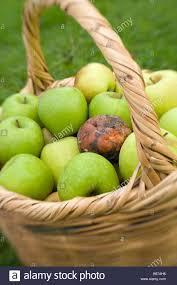
Label: apples